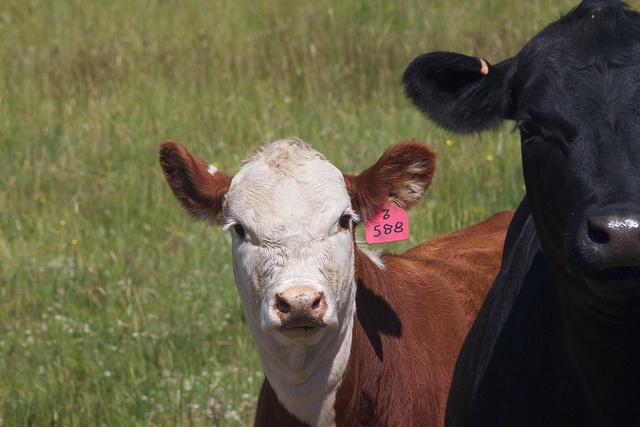
A baby cow with a red ear tag.
A cow has a red tag with a number attached to its ear.
A brown and white calf standing behind a black cow, both with tags in their ears.
Two female cows looking forward outside in the grass.
A cow with a tag on its ear looking alertly at something.